Triteleia grandiflora

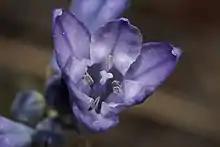
With tubular throat and six tepals, the flower contains six stamens with purple or yellow anthers.

The corm provides food for various wild rodents and livestock, and Native Americans and settlers found them edible as well.